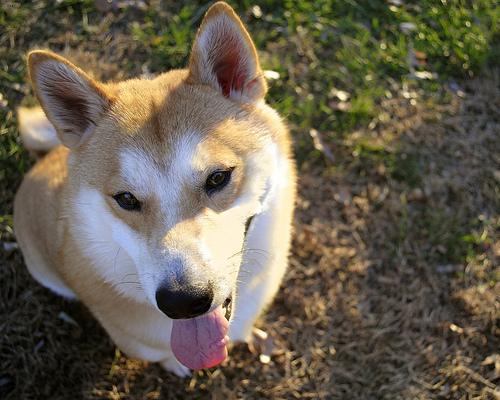
Breed: shiba inu